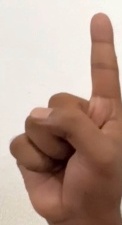
ASL sign: 1